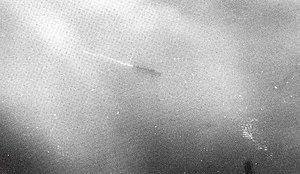
Le Yūzuki est un destroyer de la classe Mutsuki construit pour la Marine impériale japonaise pendant les années 1920.